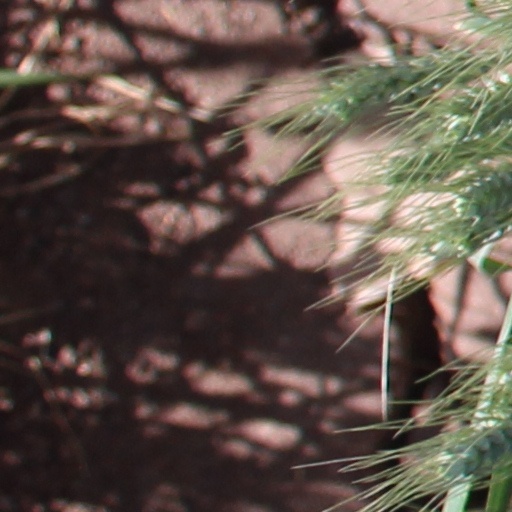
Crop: wheat